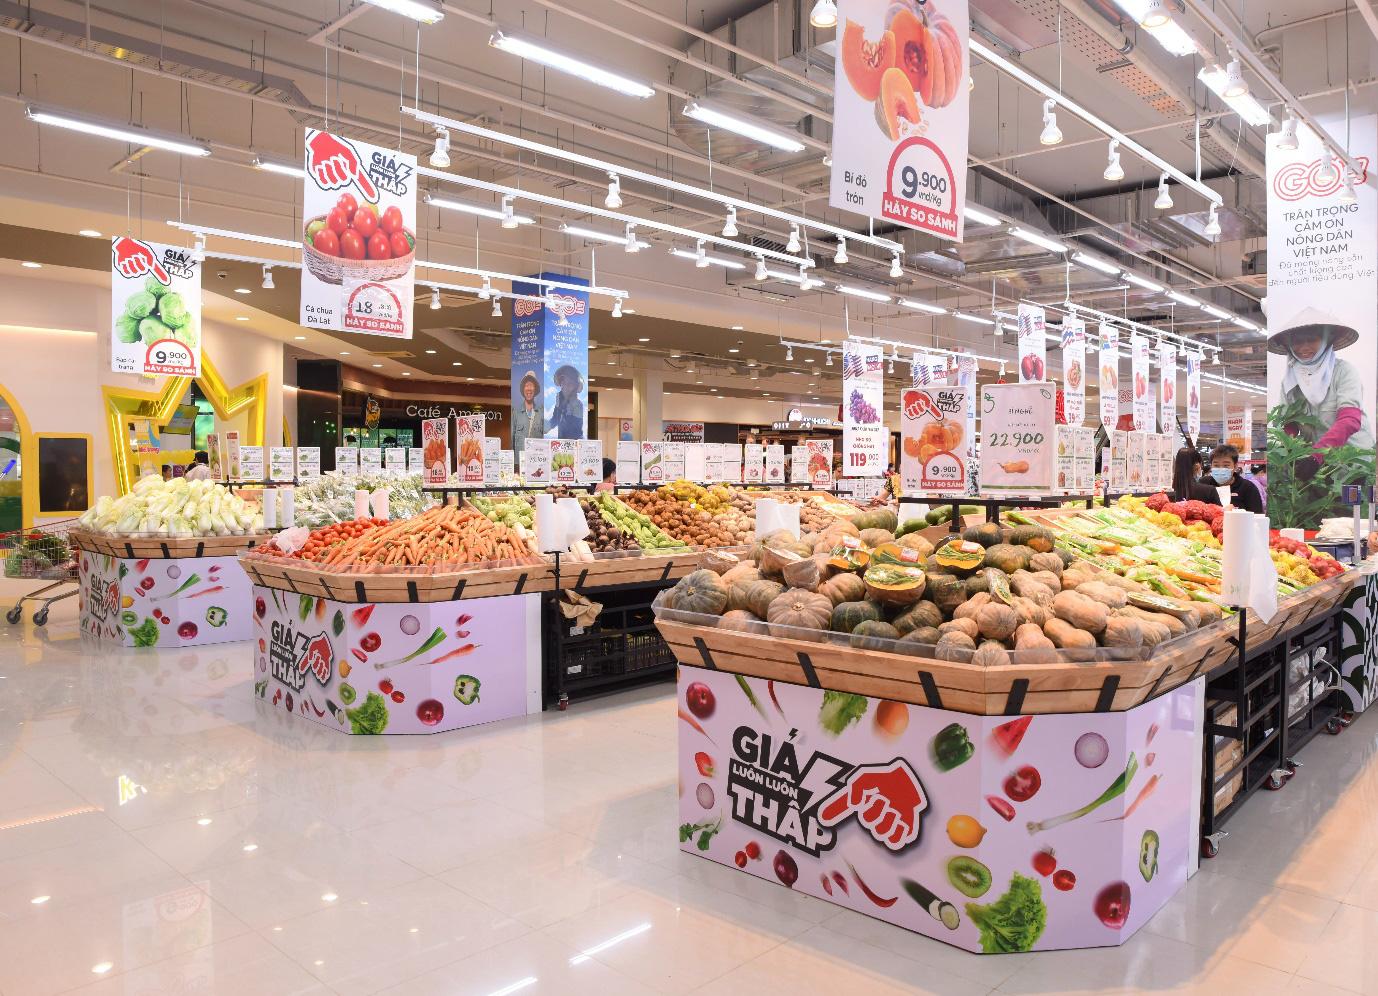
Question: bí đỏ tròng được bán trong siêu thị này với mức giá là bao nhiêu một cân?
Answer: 9 900 đồng